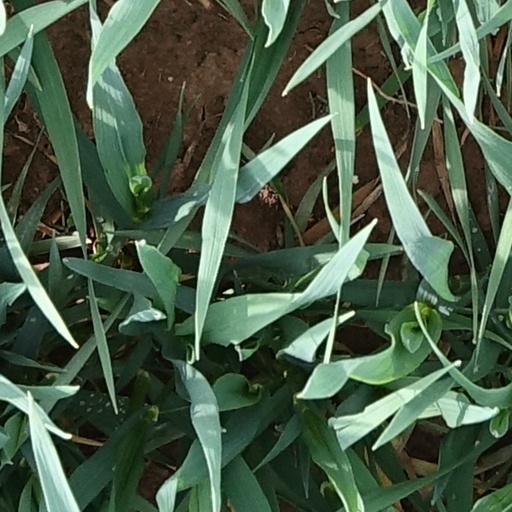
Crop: wheat